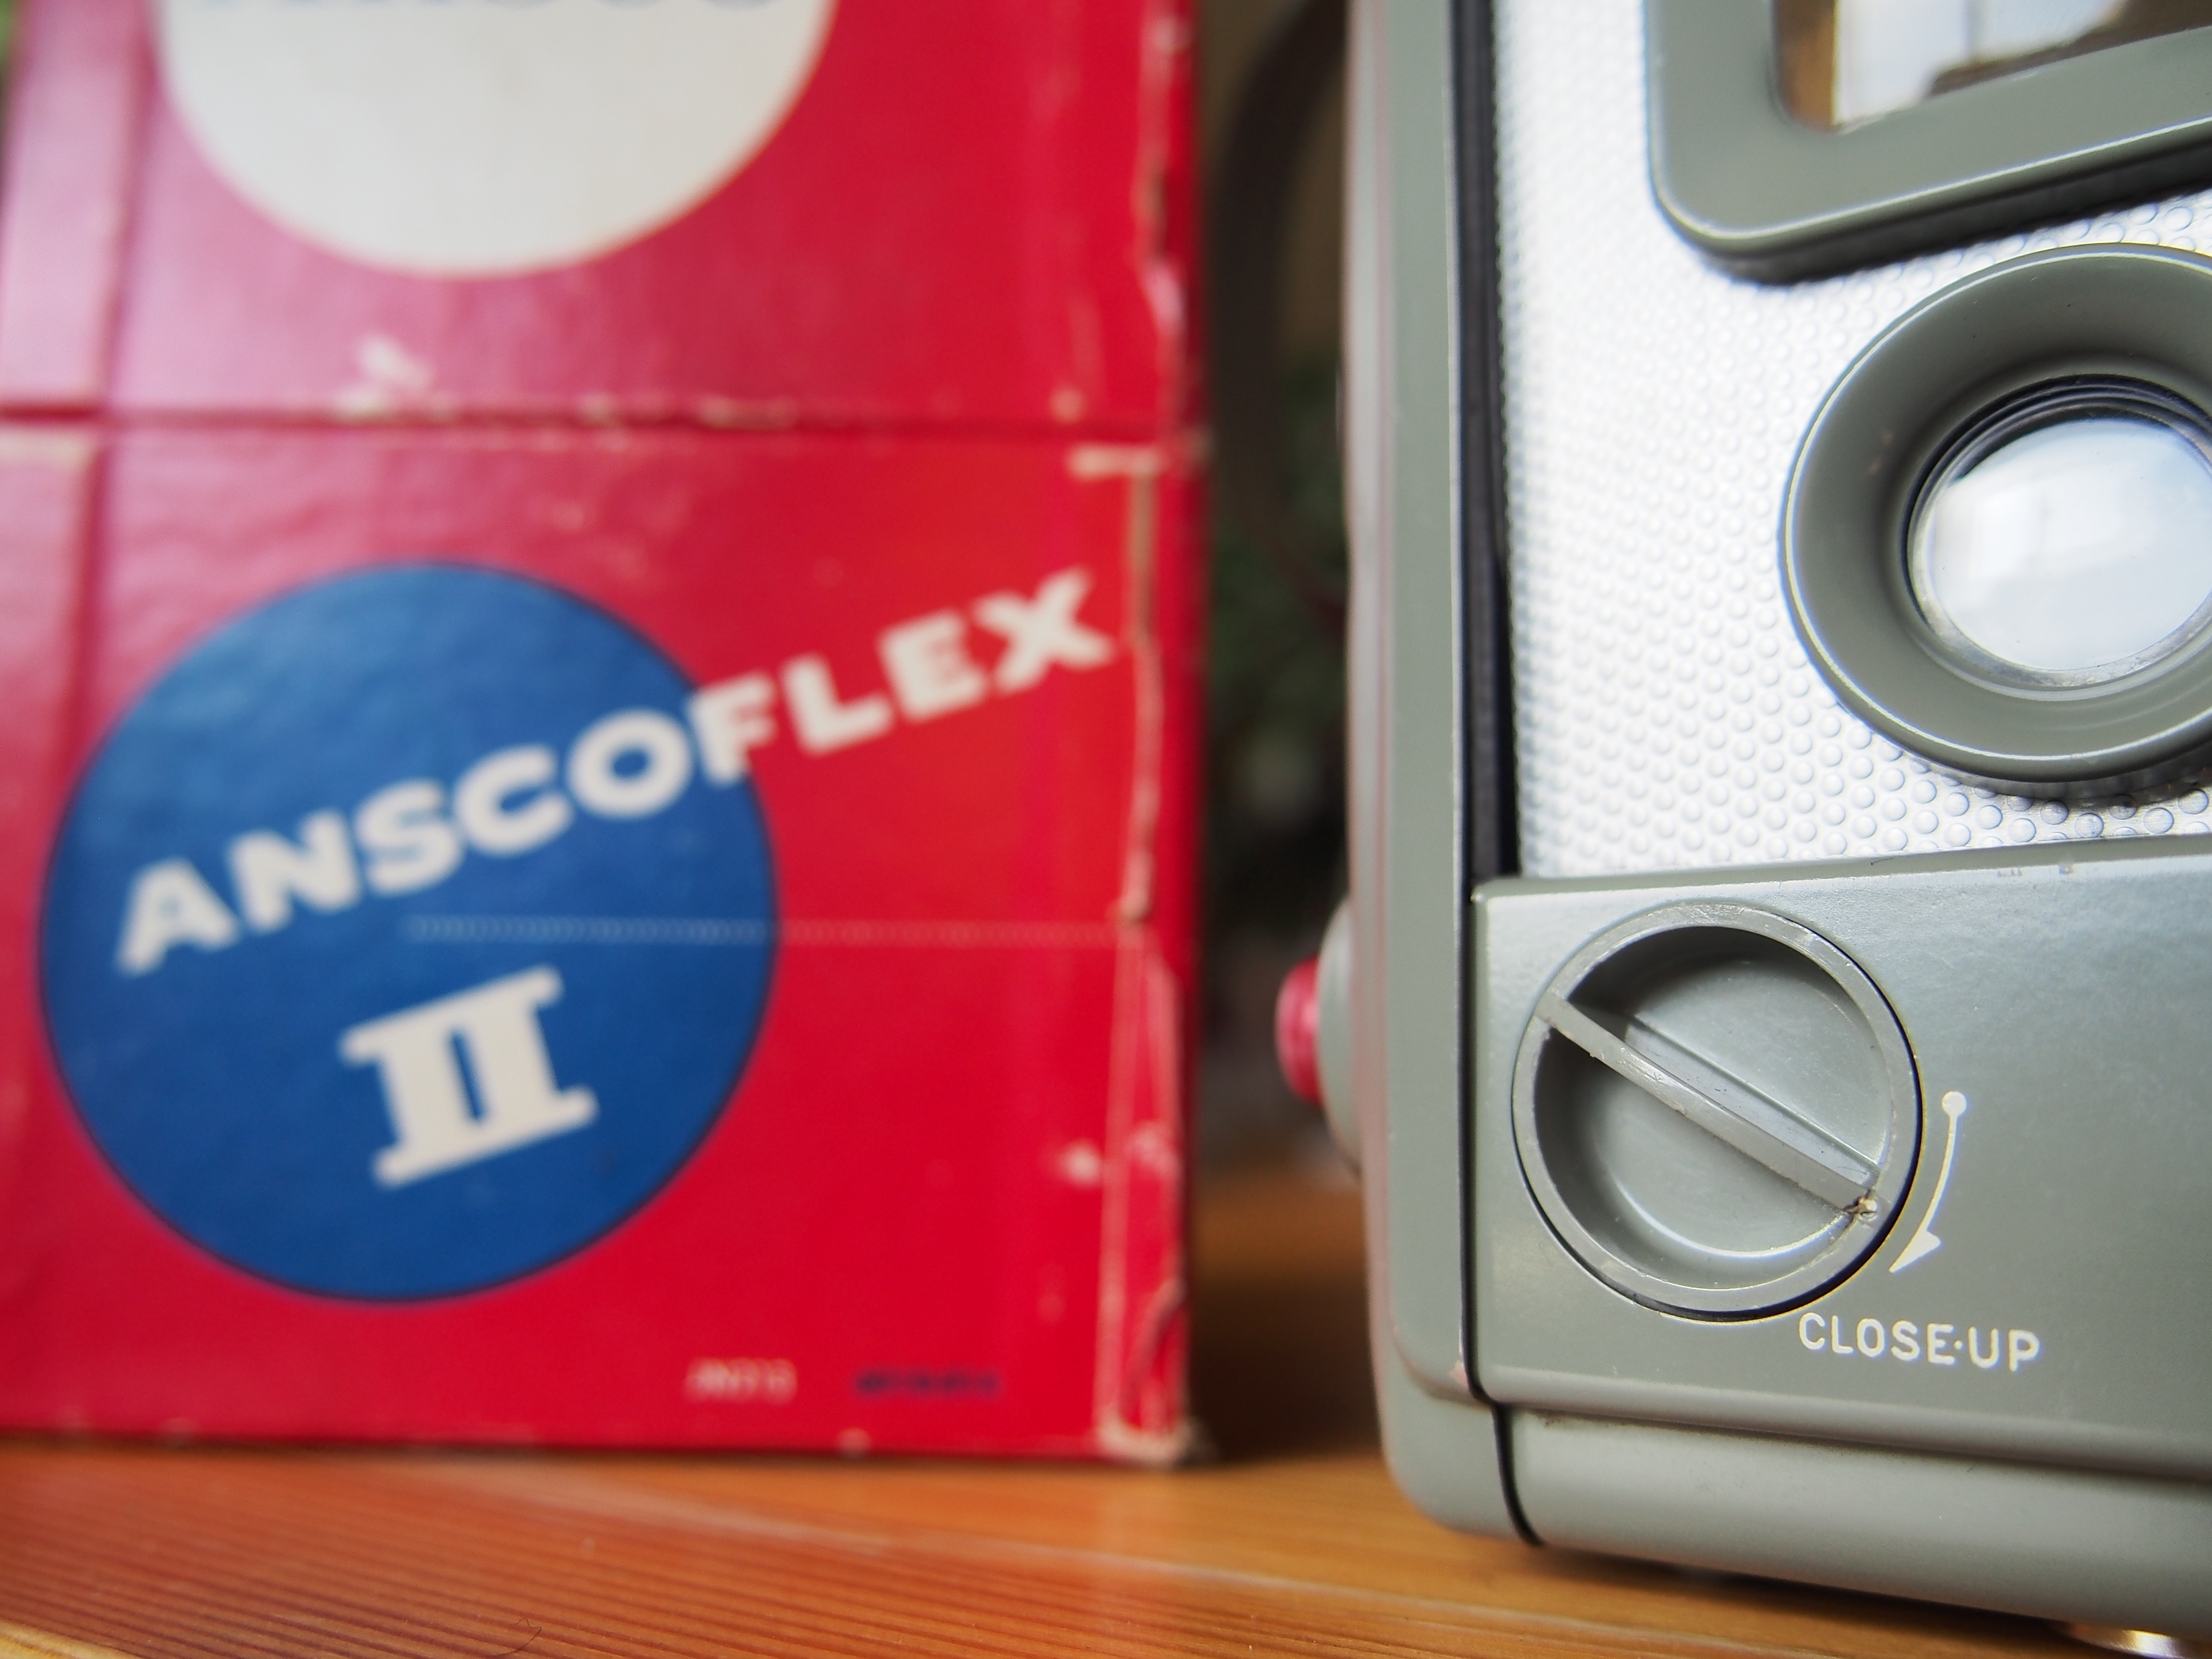
technology, vintage, collection, gadget, radio, electronics, design, cool, dials, 620, multimedia, anscoflexii, stylish, ansco, slidingdoor, 620camera, mediumformatcamera, raymondloewy, pseudotlr, electronic device, communication device, portable media player